Catherine the Great

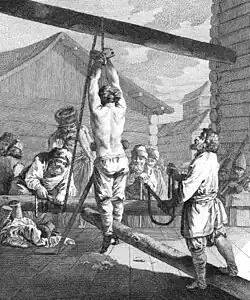
Punishment with a knout

Catherine longed for recognition as an enlightened sovereign. She refused the Duchy of Holstein-Gottorp, which had ports on the coast of the Atlantic Ocean and refrained from having a Russian army in Germany. Instead, she pioneered for Russia the role that Britain later played through most of the 19th and early 20th centuries as an international mediator in disputes that could, or did, lead to war. She acted as mediator in the War of the Bavarian Succession (1778–1779) between the German states of Prussia and Austria. In 1780, she established a League of Armed Neutrality, designed to defend neutral shipping from being searched by the British Royal Navy during the American Revolutionary War.